Dumnonia

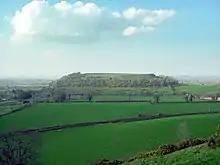
Cadbury Castle, Somerset, a possible early Dumnonian defensive site

Around 55 CE, the Romans established a legionary fortress at "Isca Dumnoniorum", modern Exeter, but west of Exeter the area remained largely un-Romanised. Most of Dumnonia is notable for its lack of a villa system – though there were substantial numbers south of Bath and around Ilchester –, and for its many settlements that have survived from the Romano-British period. As in other Brythonic areas, Iron Age hillforts, such as Hembury and Cadbury Castle, were refortified in post-Roman times for the use of chieftains or kings, and other high-status settlements such as Tintagel seem to have been reconstructed during the period. Local archaeology has revealed that the isolated enclosed farmsteads known locally as "rounds" seem to have survived the Roman departure from Britain; but they were subsequently replaced, in the 6th and 7th centuries, by unenclosed farms taking the Brythonic toponymic "tre(f)-".